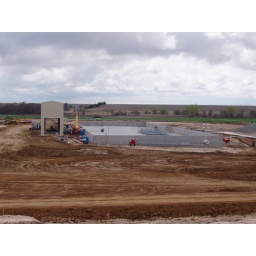
DDGS building. Concrete floor has been poured. Truck loadout building is in place, with the DDGS loading leg being installed.